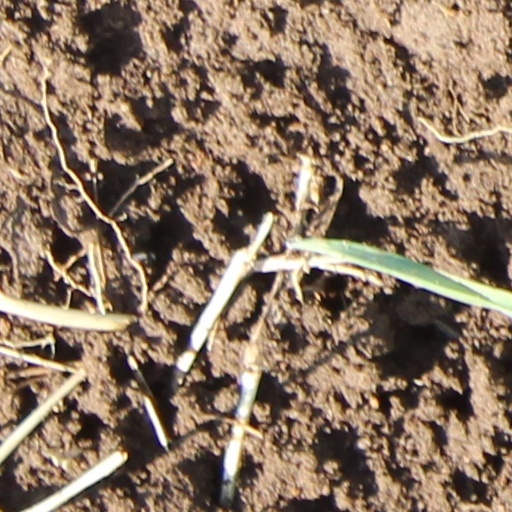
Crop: wheat